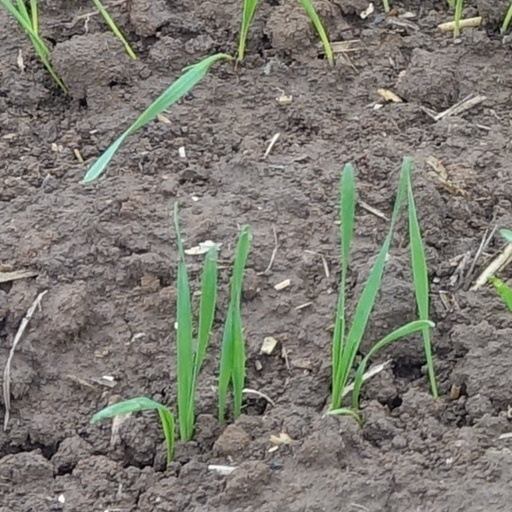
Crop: wheat